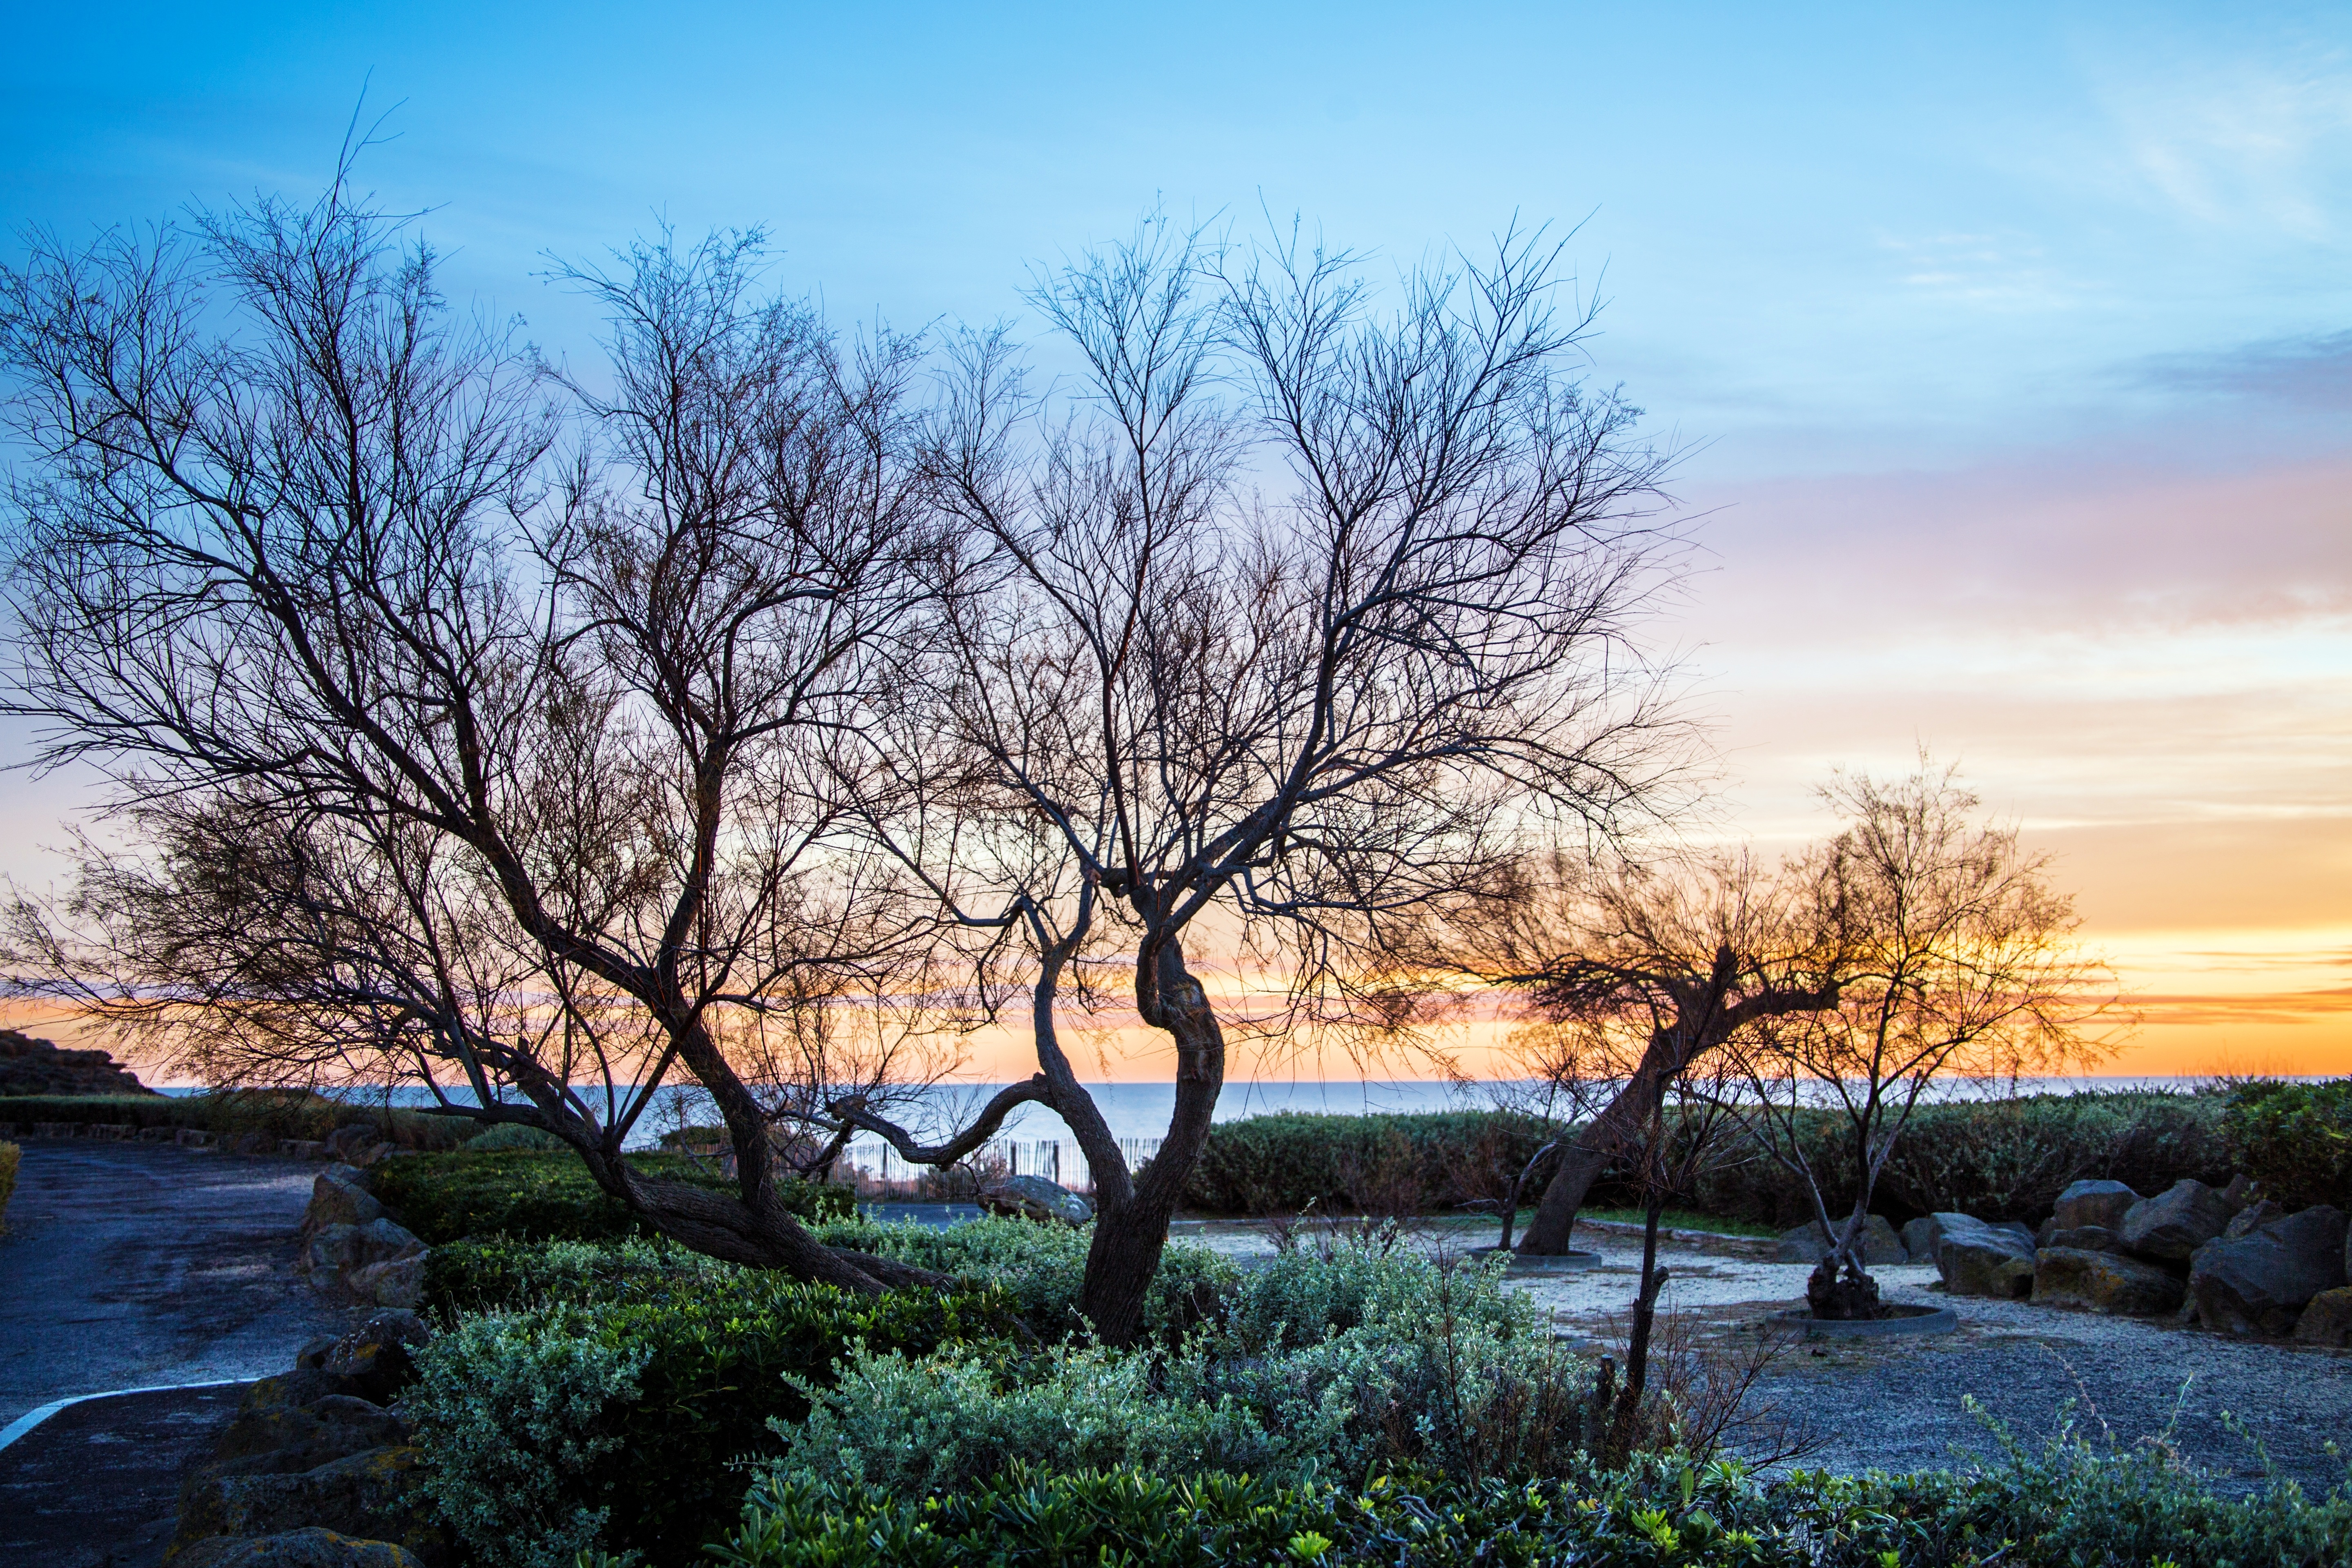
landscape, sea, tree, nature, grass, branch, plant, sky, sunrise, sunset, sunlight, morning, flower, dusk, evening, mediterranean, autumn, savanna, colors, mediterranean sea, rural area, woody plant